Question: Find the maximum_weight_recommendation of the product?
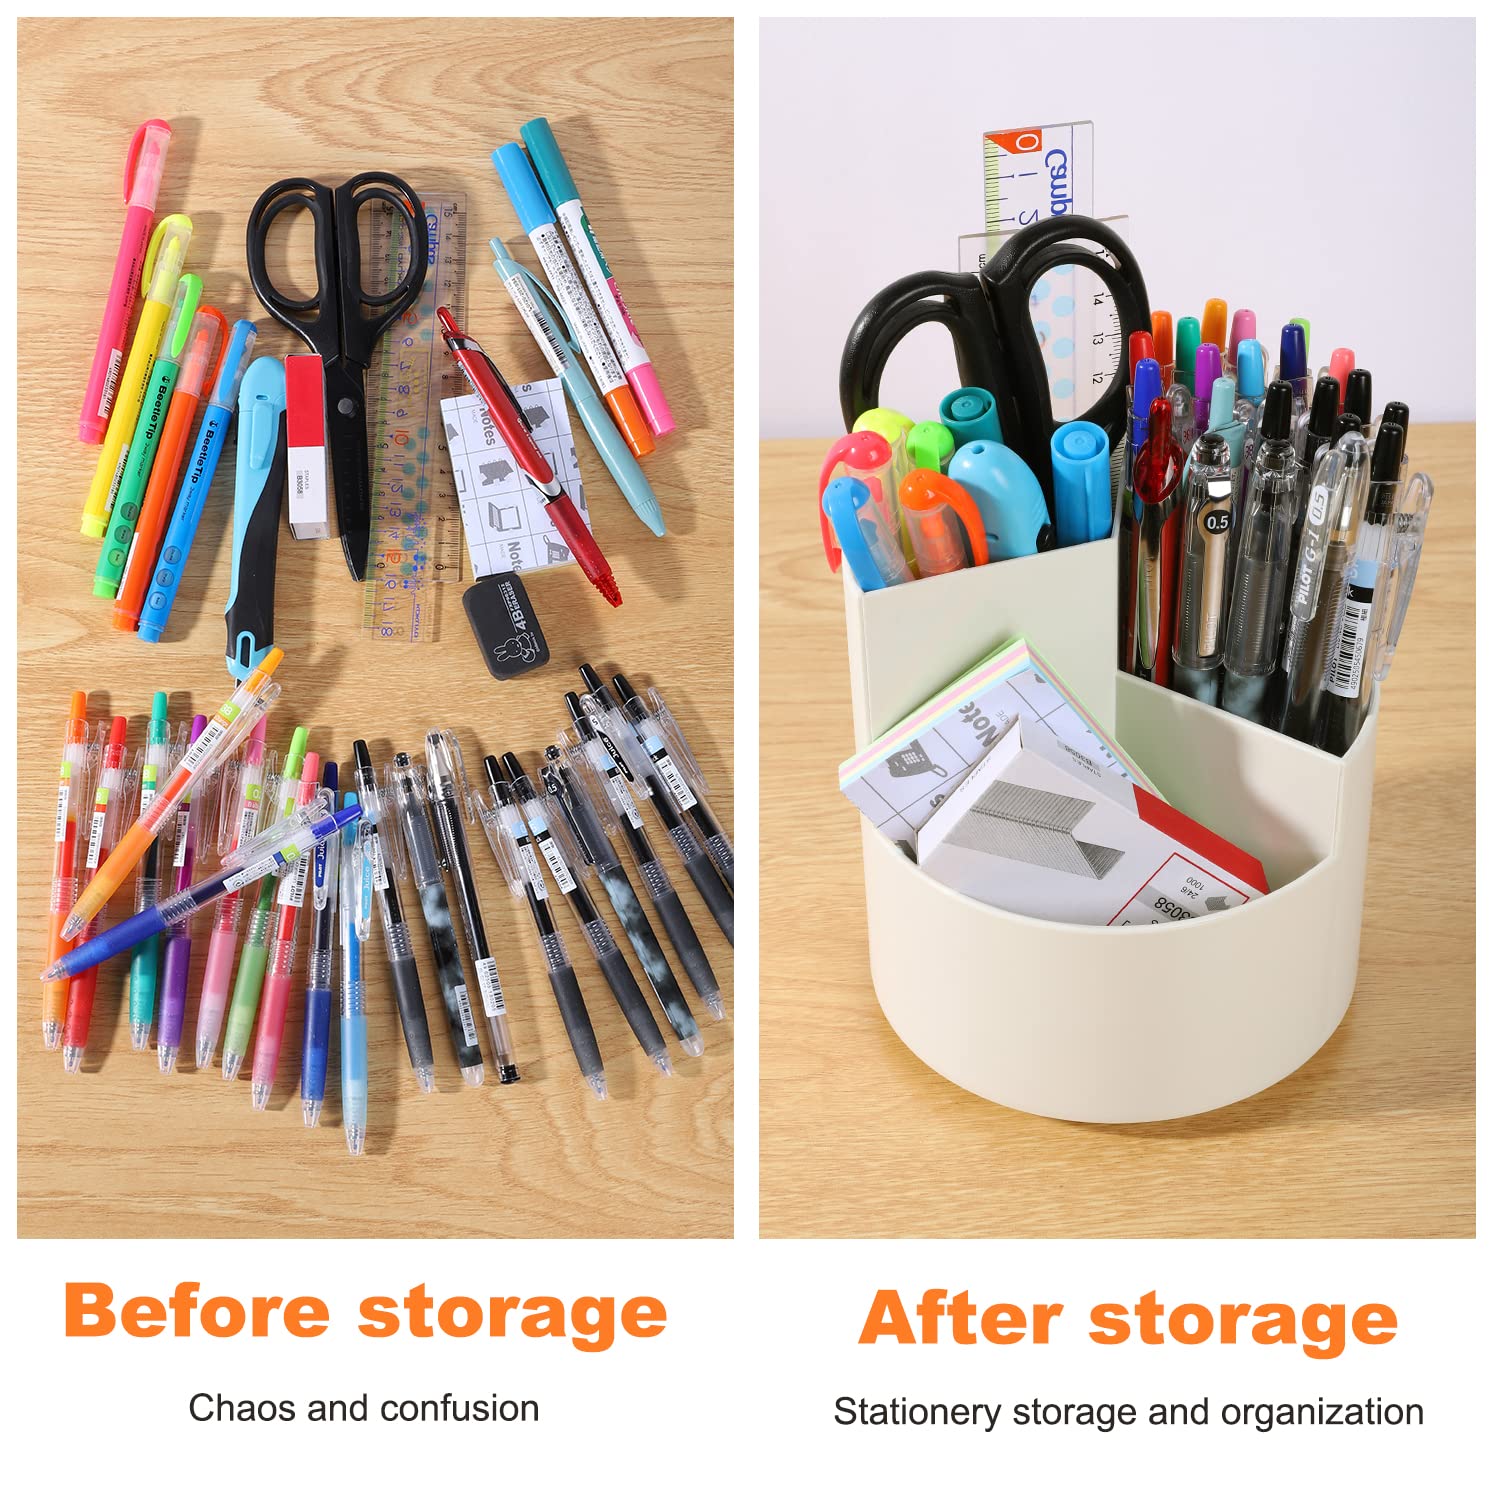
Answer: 1.0 gram